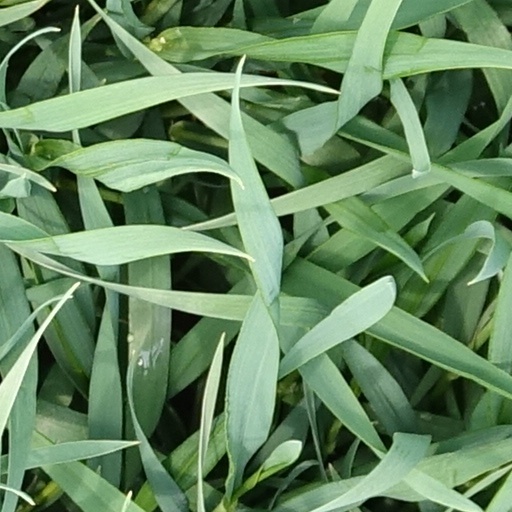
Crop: wheat